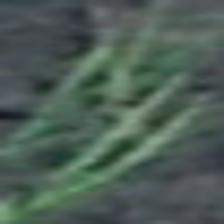
Label: single